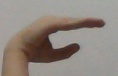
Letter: jeem